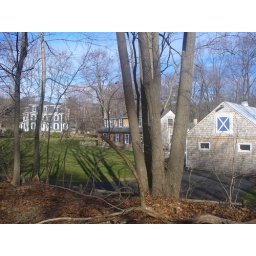
The vivid green lawn was... kind of otherworldy. Along an abondoned railroad track in Weston, MA